John Bolton (merchant)

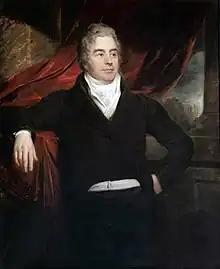
A portrait of Bolton made

Lieutenant-Colonel John Bolton (22 March 1756 – 24 February 1837) was an English merchant, Volunteer Corps officer and slave trader. During the Napoleonic Wars, he raised an 800-strong battalion of the Liverpool Volunteers regiment to defend against Napoleon's planned invasion of the United Kingdom.